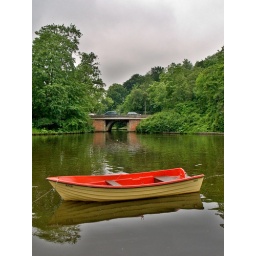
A boat is seen anchored in the river along Lubek's town centre.